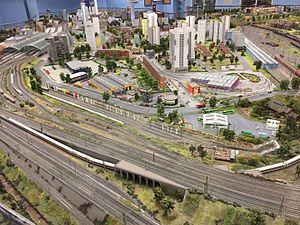
Loxx Berlin - Alexa Shopping Center